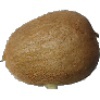
Label: kiwi